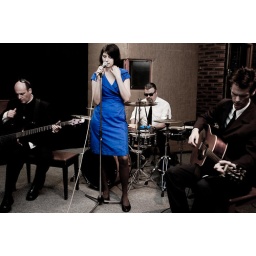
The South Jersey Pom Poms in a black and white reduction....